Cargo to Capetown

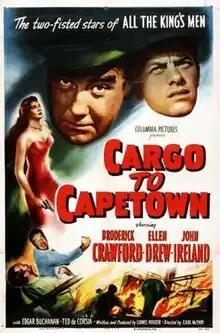

Cargo to Capetown is a 1950 American adventure drama film directed by Earl McEvoy and starring Broderick Crawford, Ellen Drew and John Ireland. It was produced and distributed by Columbia Pictures. The film reunited the stars of "All the King's Men", a major commercial and critical hit from the previous year. The film's sets were designed by art director Cary Odell.